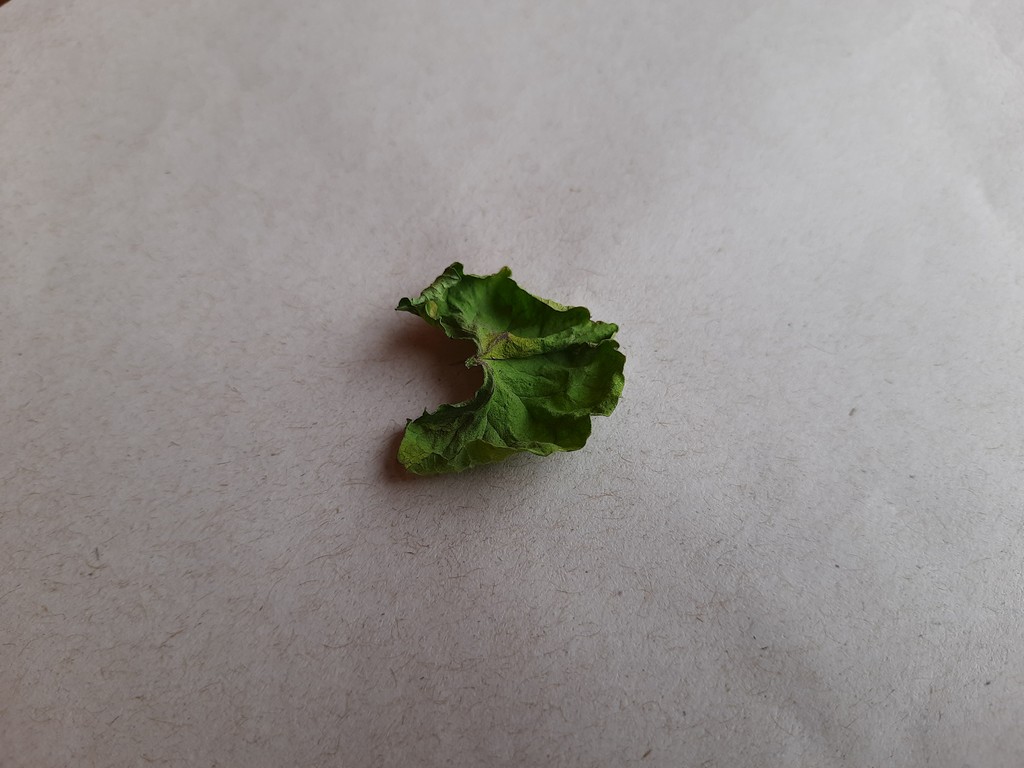
Label: Dried